Bad Hersfeld

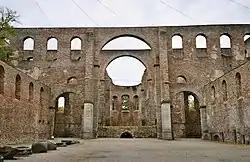
Monastery ruins in Bad Hersfeld

In the Old Town are 216 buildings under monumental protection. On the west side of the Old Town are found the monastery ruins. They are Europe’s biggest ecclesiastical ruin, and are now used as a venue for the "Bad Hersfelder Festspiele". In the monastery zone stands the Katharinenturm (tower), in which hangs the "Lullusglocke", Germany’s oldest dated bell (cast in 1038 AD). Furthermore, a wing of the cloister has been preserved (today a museum; chapter house preserved) and likewise great parts of the remnants of the town wall (South Gate, "Halbschalenturm" or "Half-Shell Tower"). The two "Nordschulteiche" (ponds) in the Leonhard Müller Complex are leftovers of the town moat. In this park is also found Saint Vitalis's Cross (the original can be seen in the museum). It stands on the spot where the townsmen fought off the attack by the "Sternerbund" in 1378. Further remnants of the town fortifications stand in the Lower Town (east side of the Old Town), among them the "Klausturm" (a watchtower and prison) and the somewhat smaller "Pulverturm" ("Powder Tower")